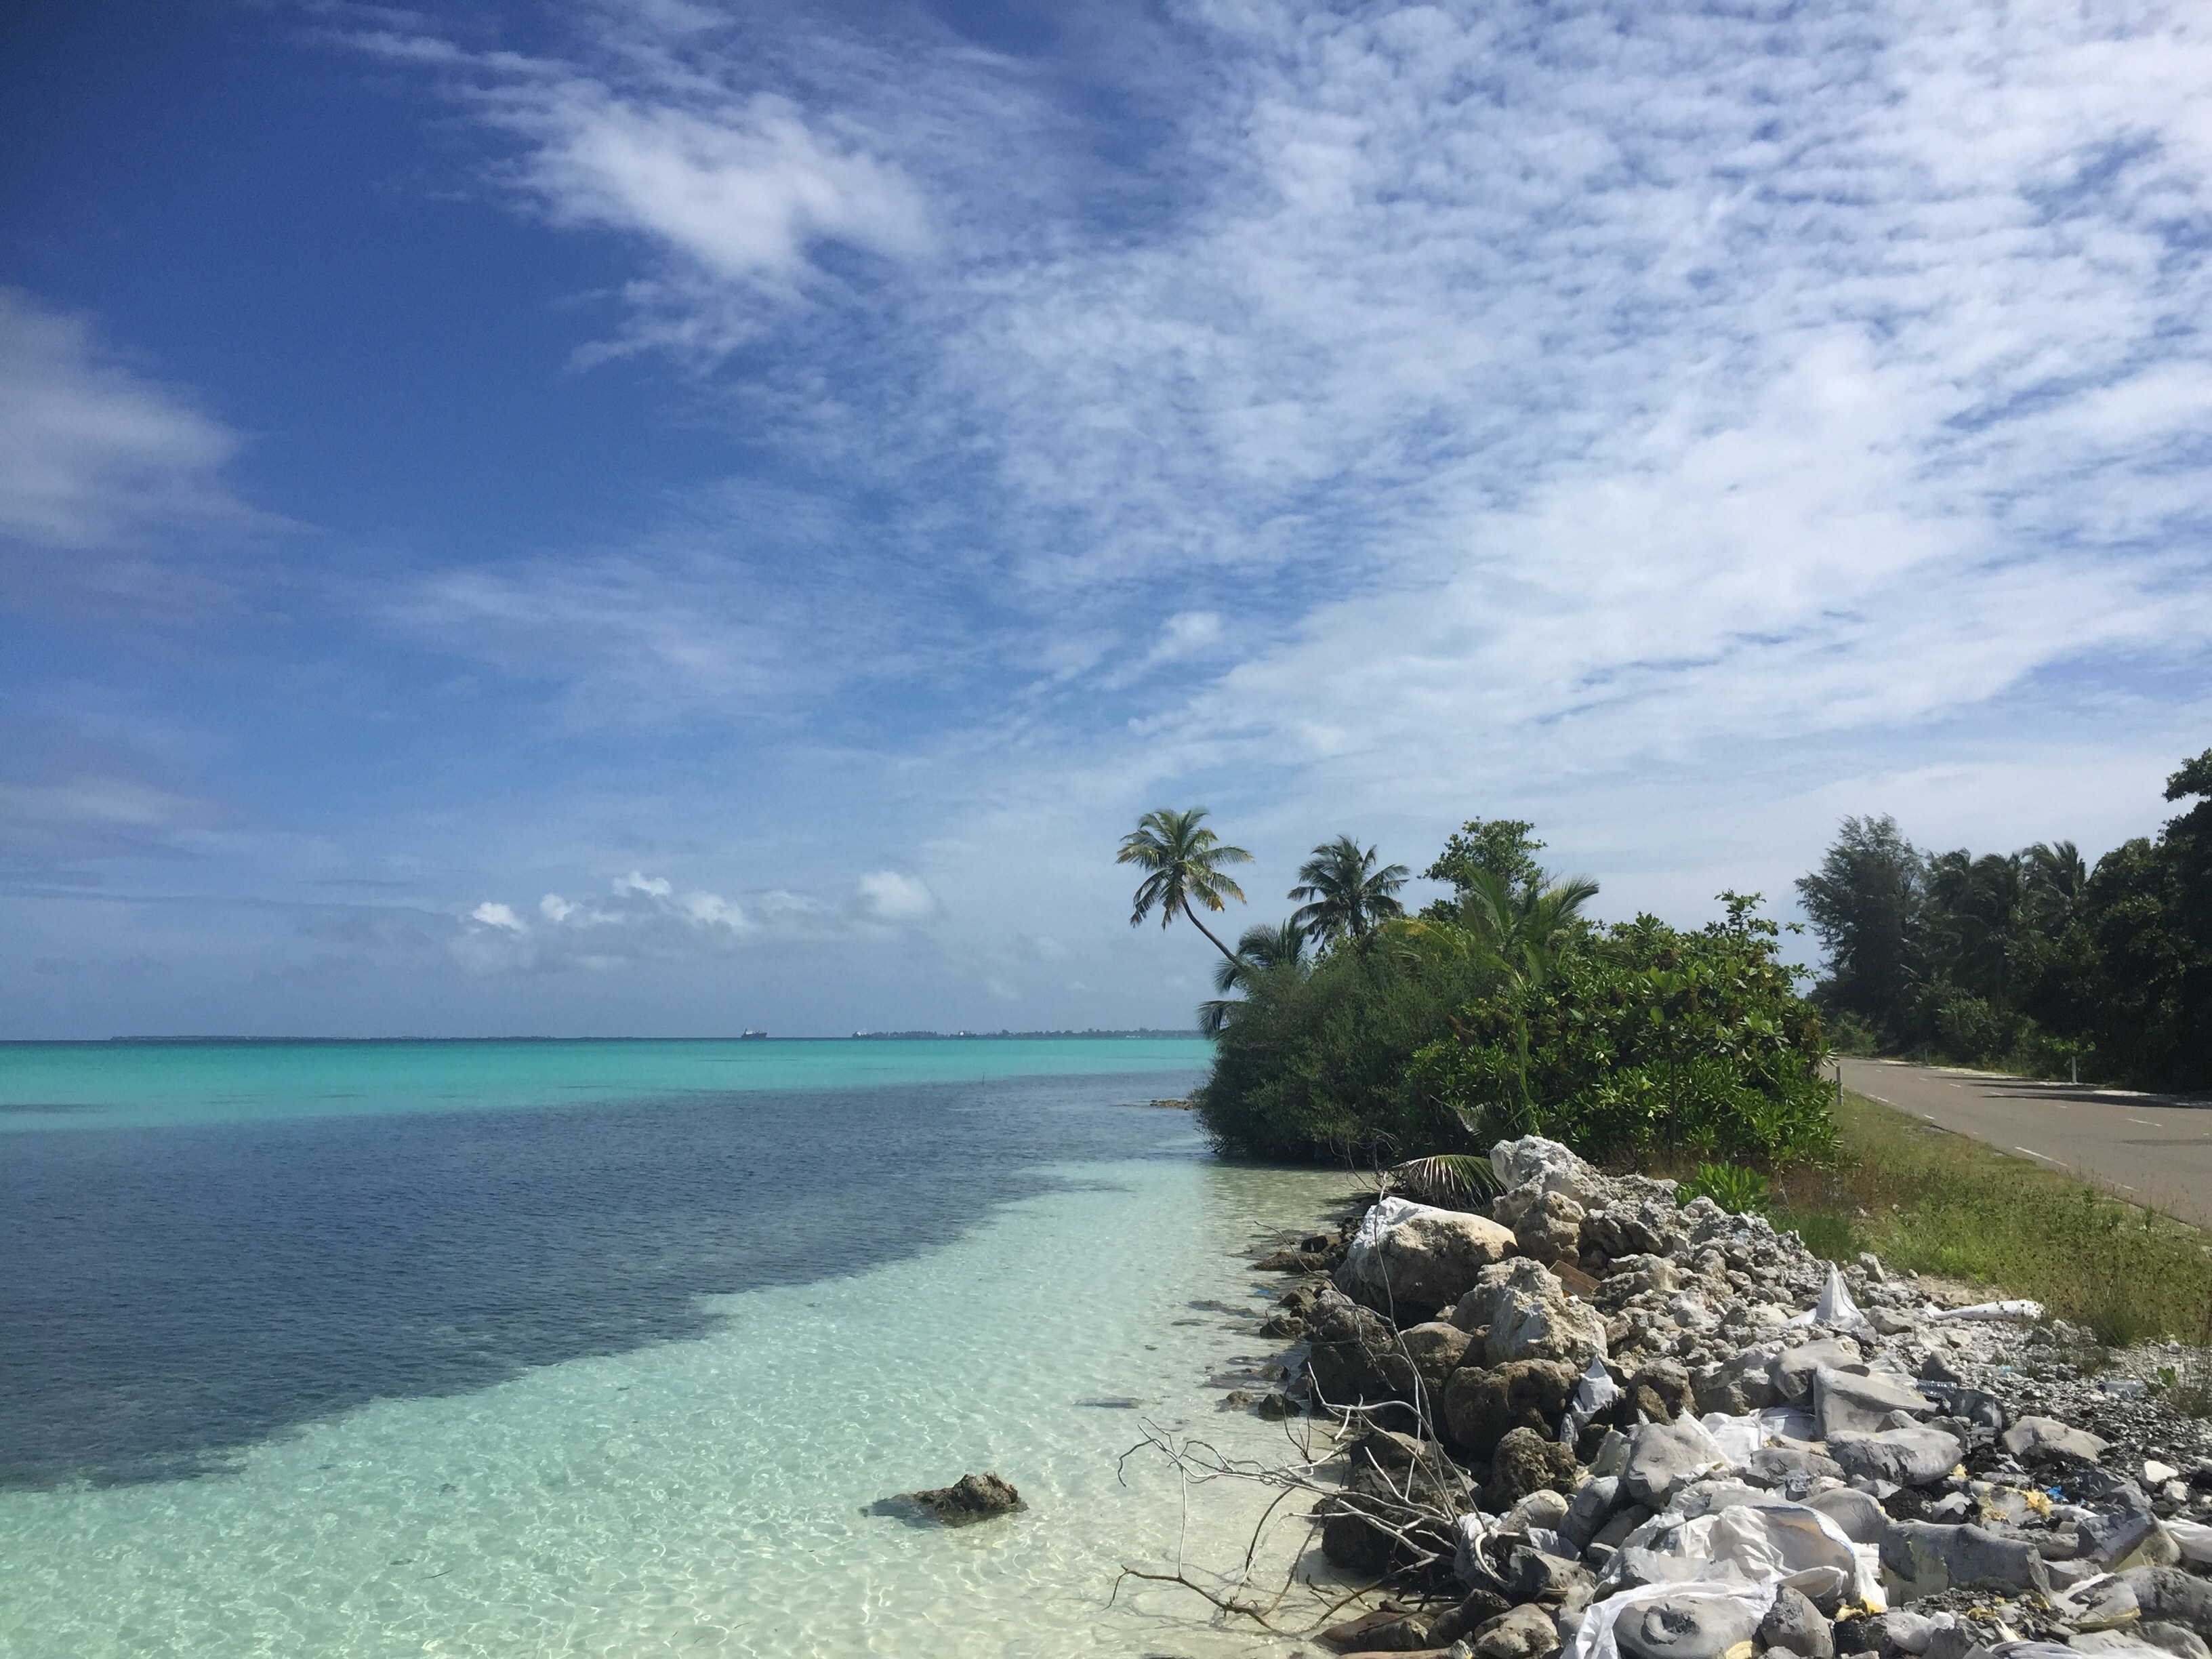
beach, sea, coast, rock, ocean, horizon, cloud, sky, palm tree, shore, vacation, cove, bay, island, body of water, caribbean, tropics, cape, landform